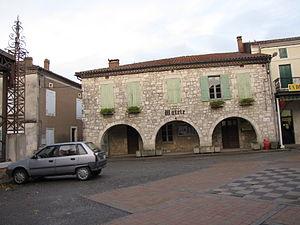
Bourg-de-Visa la mairie
Bourg-de-Visa est une commune française, située dans le département de Tarn-et-Garonne, en région Occitanie.